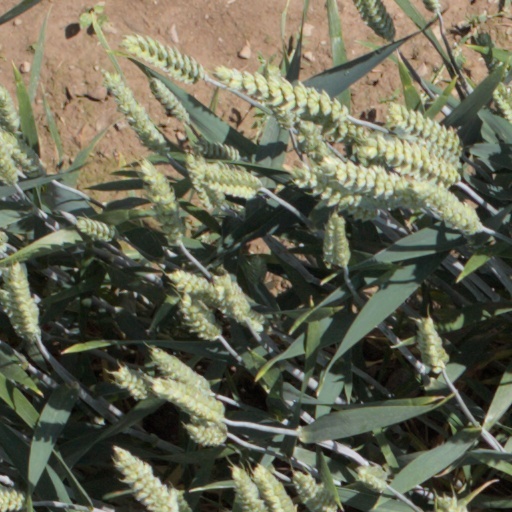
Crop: wheat